History of the Japanese in Houston

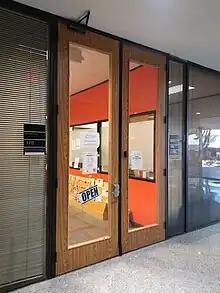
Sansui-Kai Center - Includes the Sansui-Kai Center Library and offices of the Japan Business Association of Houston, the Japanese Educational Institute of Houston, and the JBA Houston Foundation Inc.

The Japanese Language Supplementary School of Houston, a supplementary Japanese school, is located in the city. Its classes are held at the Westchester Academy for International Studies. and the school office is located in the Memorial Ashford Place office building. The school, operated by the Japanese Educational Institute (JEI, ヒューストン日本語教育振興会 "Hyūsuton Nihongo Kyōiku Shinkō Kai"), is for children between ages 5 and 18 who are Japanese speakers. Many of the students are temporarily residing in the United States. The JEI had been established due to the growth of Japanese businesses in the 1970s.